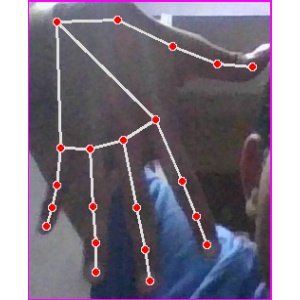
अक्षर: ढ